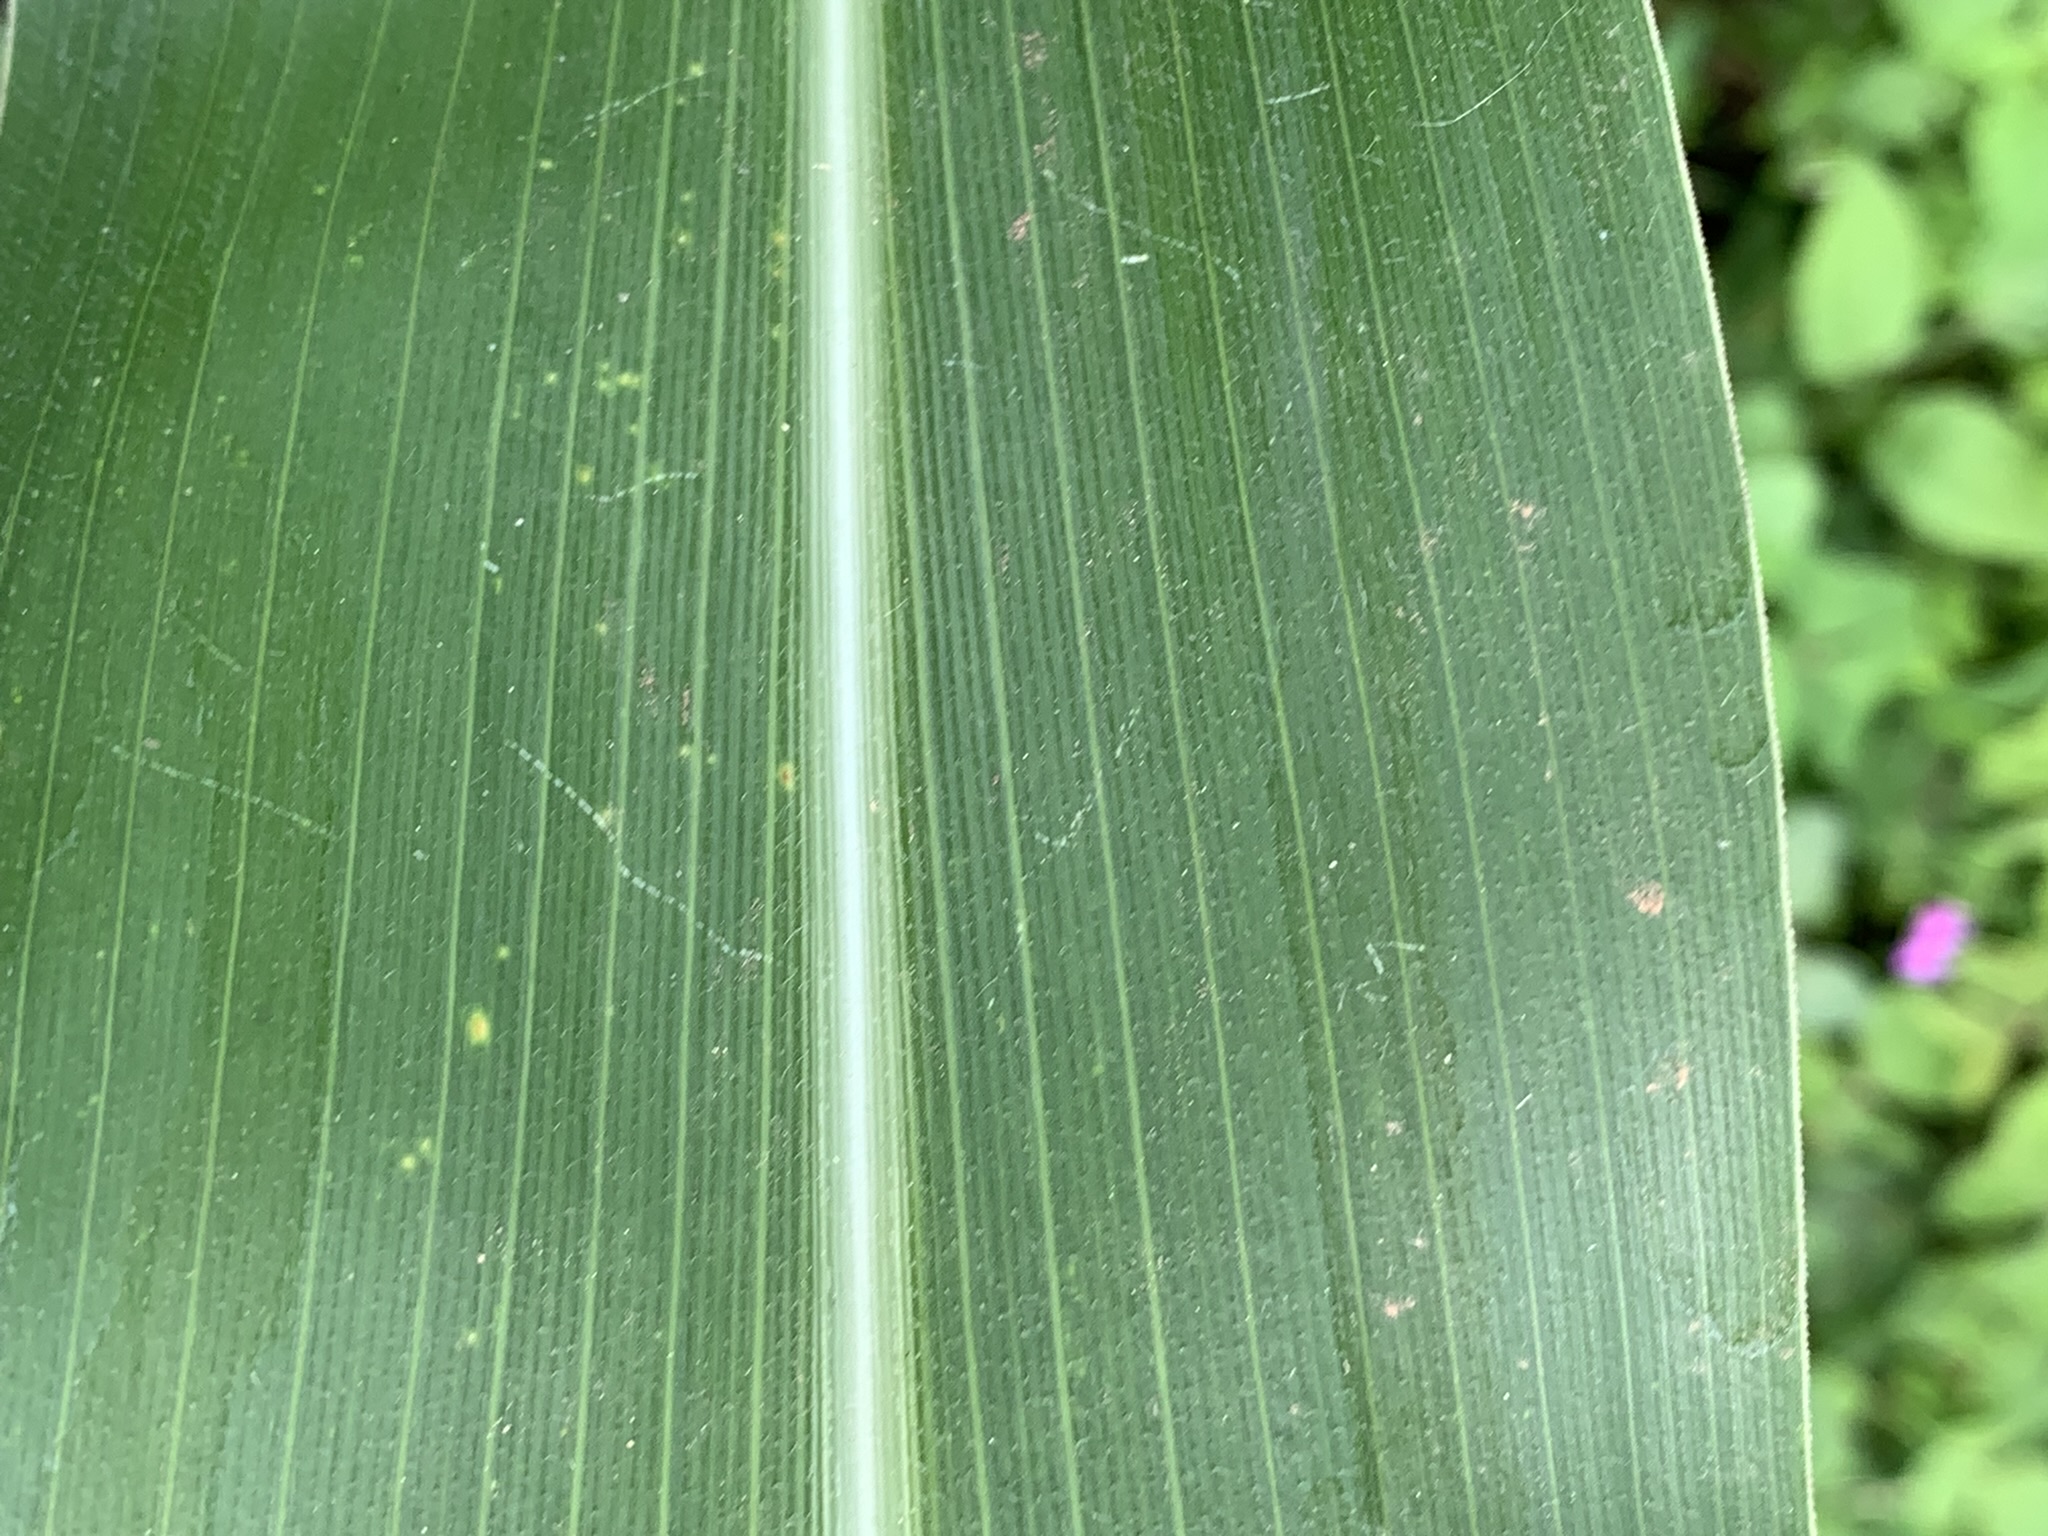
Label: Healthy